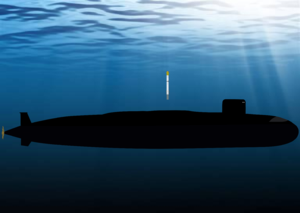
Le Sagarika ou K-15 est un missile balistique indien de type mer-sol-balistique-stratégique de 700 km-750 km de portée.
Un sous-marin nucléaire lanceur d'engins, aussi connu comme SSBN selon le code OTAN, est un sous-marin à propulsion nucléaire navale de très grande taille, équipé de missiles balistiques stratégiques à charge nucléaire en tubes verticaux et lancés en plongée. Il est également équipé en torpilles et en missiles à changement de milieu, des armes anti-navires pour son auto-défense. Sa mission est la dissuasion nucléaire ; il assure, à ce titre, la garantie d'une frappe nucléaire de riposte, en raison de la difficulté de le localiser lors de ses patrouilles en plongée, grâce notamment à ses qualités de discrétion acoustique. La difficulté à localiser et à identifier le sous marin lanceur d'engins permet en outre l'utilisation en première frappe, car la riposte ne saura qui frapper parmi les possesseurs de SNLE. Il est possible d'imaginer au pire une attaque anonyme
La classe Arihant, anciennement connue sous le nom de code Advanced Technology Vessel ou ATV, est une classe de sous-marins nucléaires lanceurs d'engins indigènes de la marine indienne. La tête de classe, l'INS Arihant, premier d'une série annoncée en 2012 de cinq bâtiments, a été lancée le 26 juillet 2009.